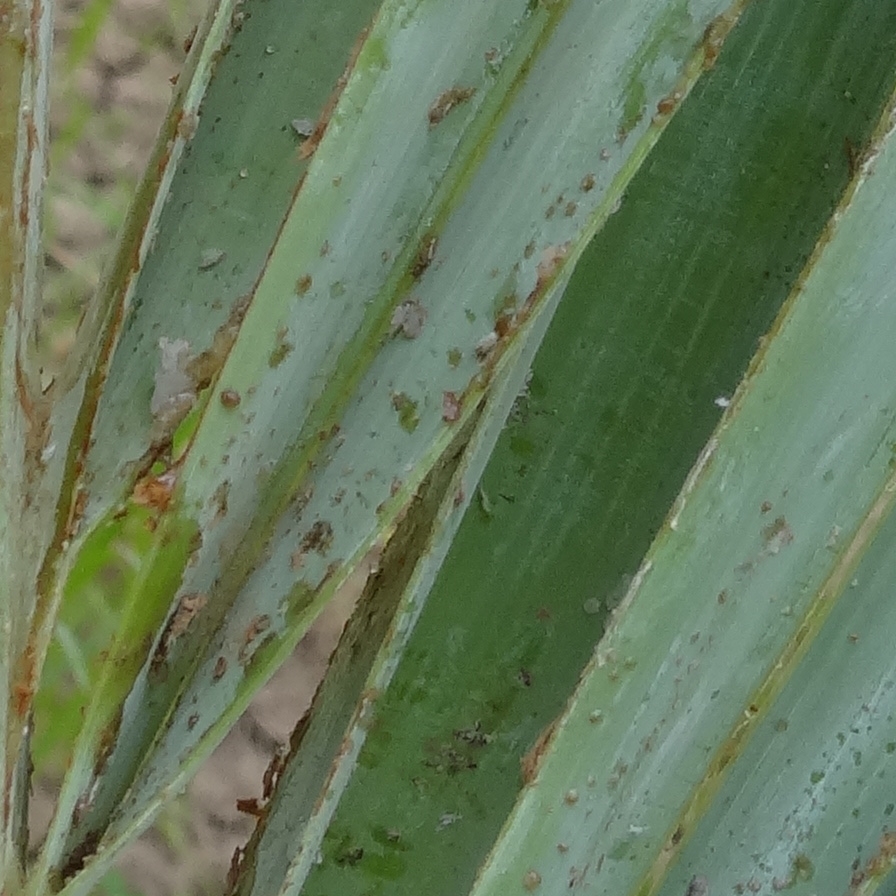
Label: Honey